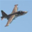
Label: airplane